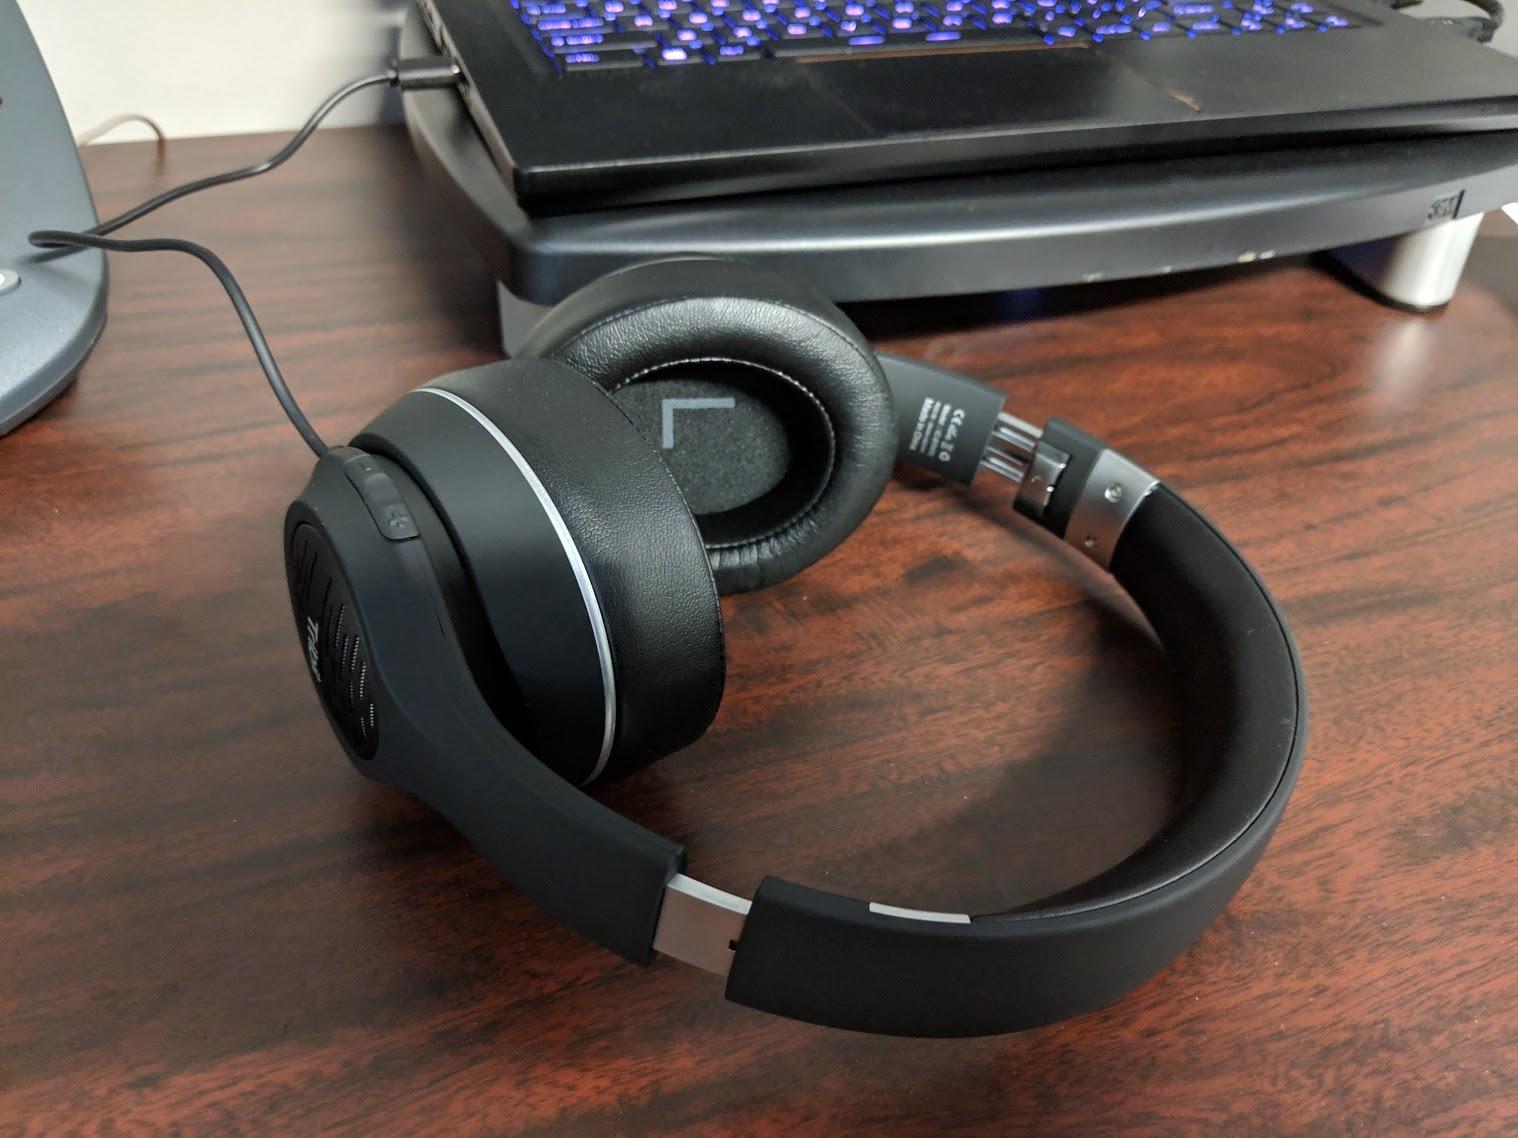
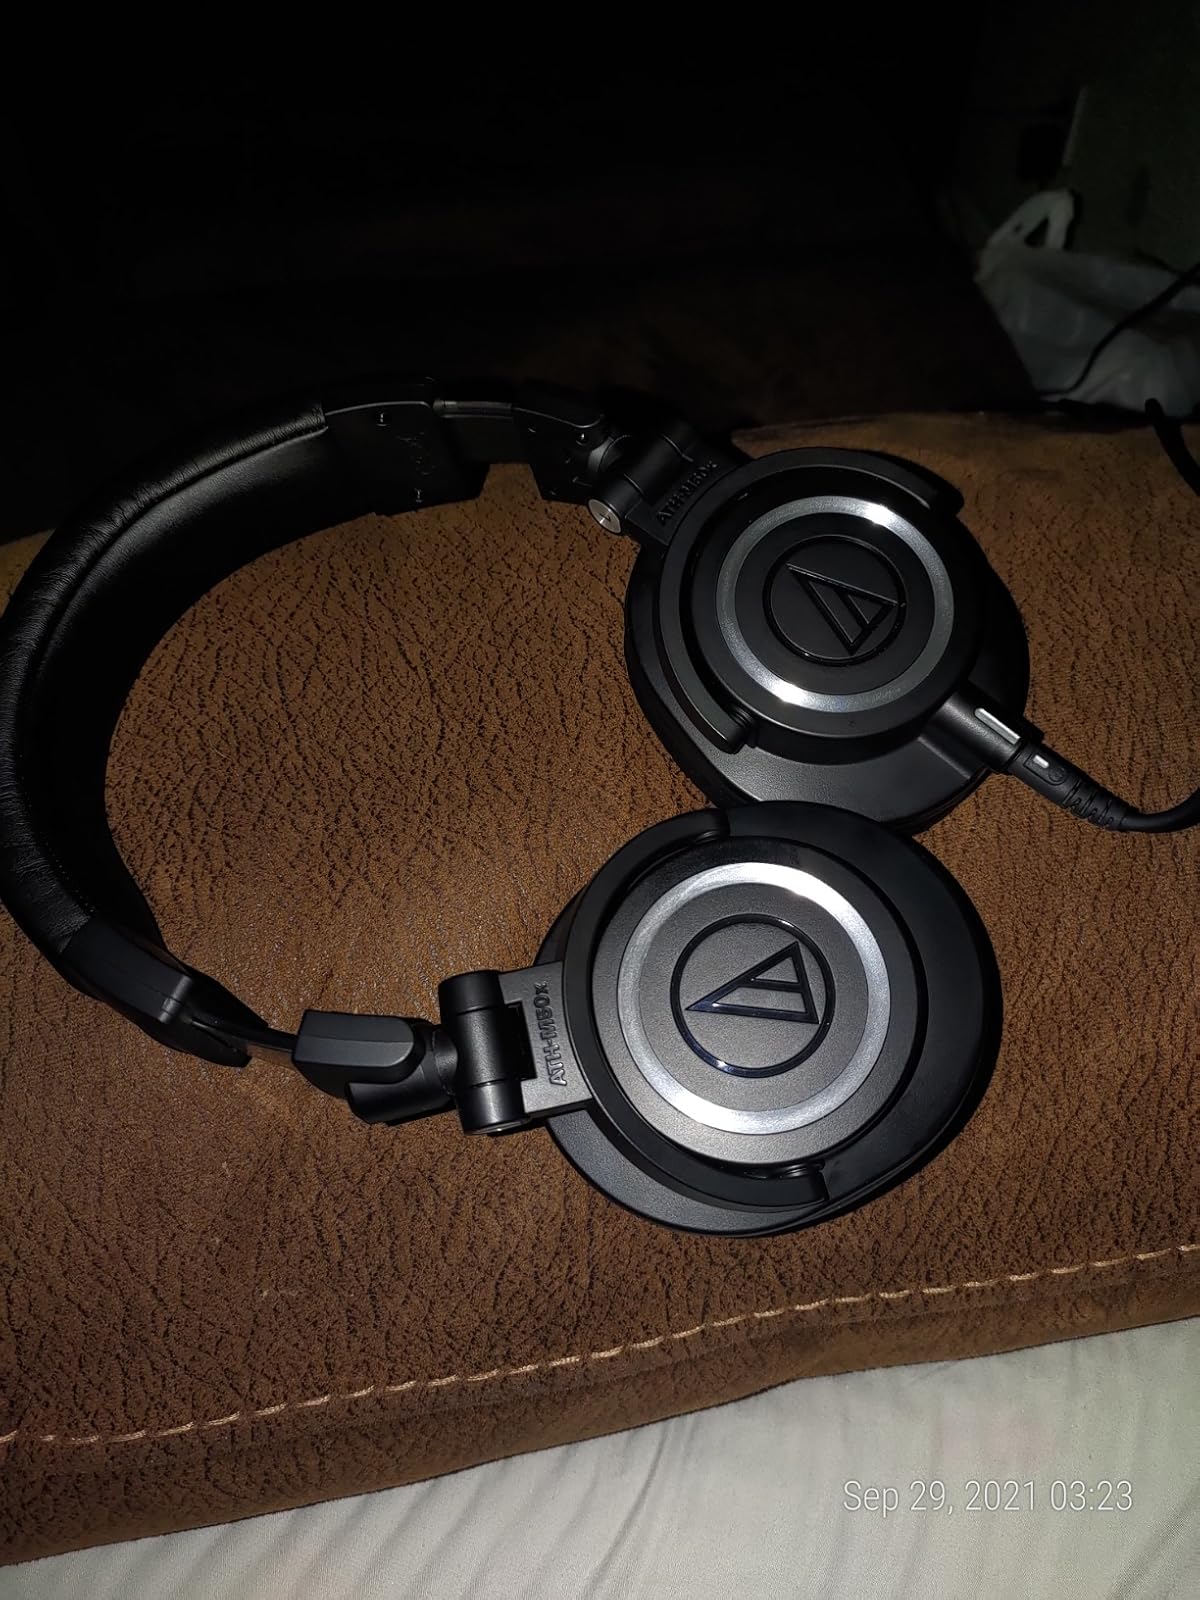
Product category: headphones
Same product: no